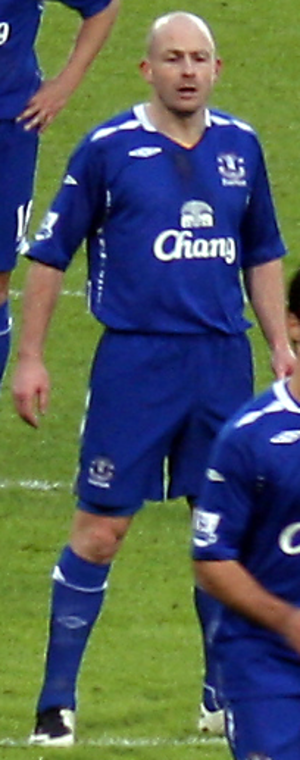
Lee Carsley
Lee Kevin Carsley er en engelskfødt irsk forhenværende fodboldspiller, der senest spillede som defensiv midtbanespiller hos den engelske Championship-klub Coventry City. Han kom til klubben i juli 2010 fra Birmingham City. Derudover har han tidligere optrådt for Derby County, Blackburn og Everton.